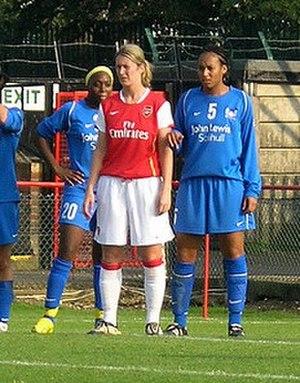
Ciara Mary Grant, née le 17 mai 1978 à Waterford, est une footballeuse internationale irlandaise. Elle joue au poste de défenseur central ou de milieu défensif.